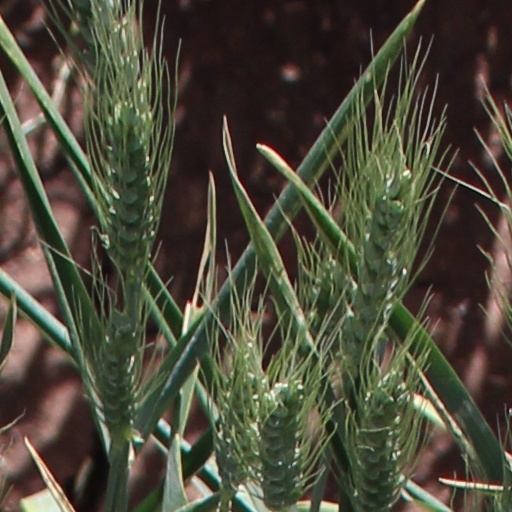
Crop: wheat